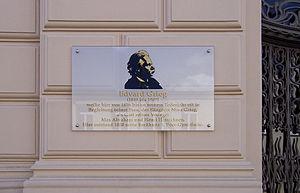
Max Abraham est un éditeur de musique allemand.